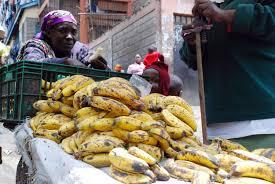
Kuna mama amesimama hapa anaangalia ndizi.Hizi ndizi zinakaa kama zimeharibika,kando ya hizi ndizi kuna mwanaume amesimama pia.Mama anataka kuchukua hizo ndizi lakini zinakaa zimeharibika.